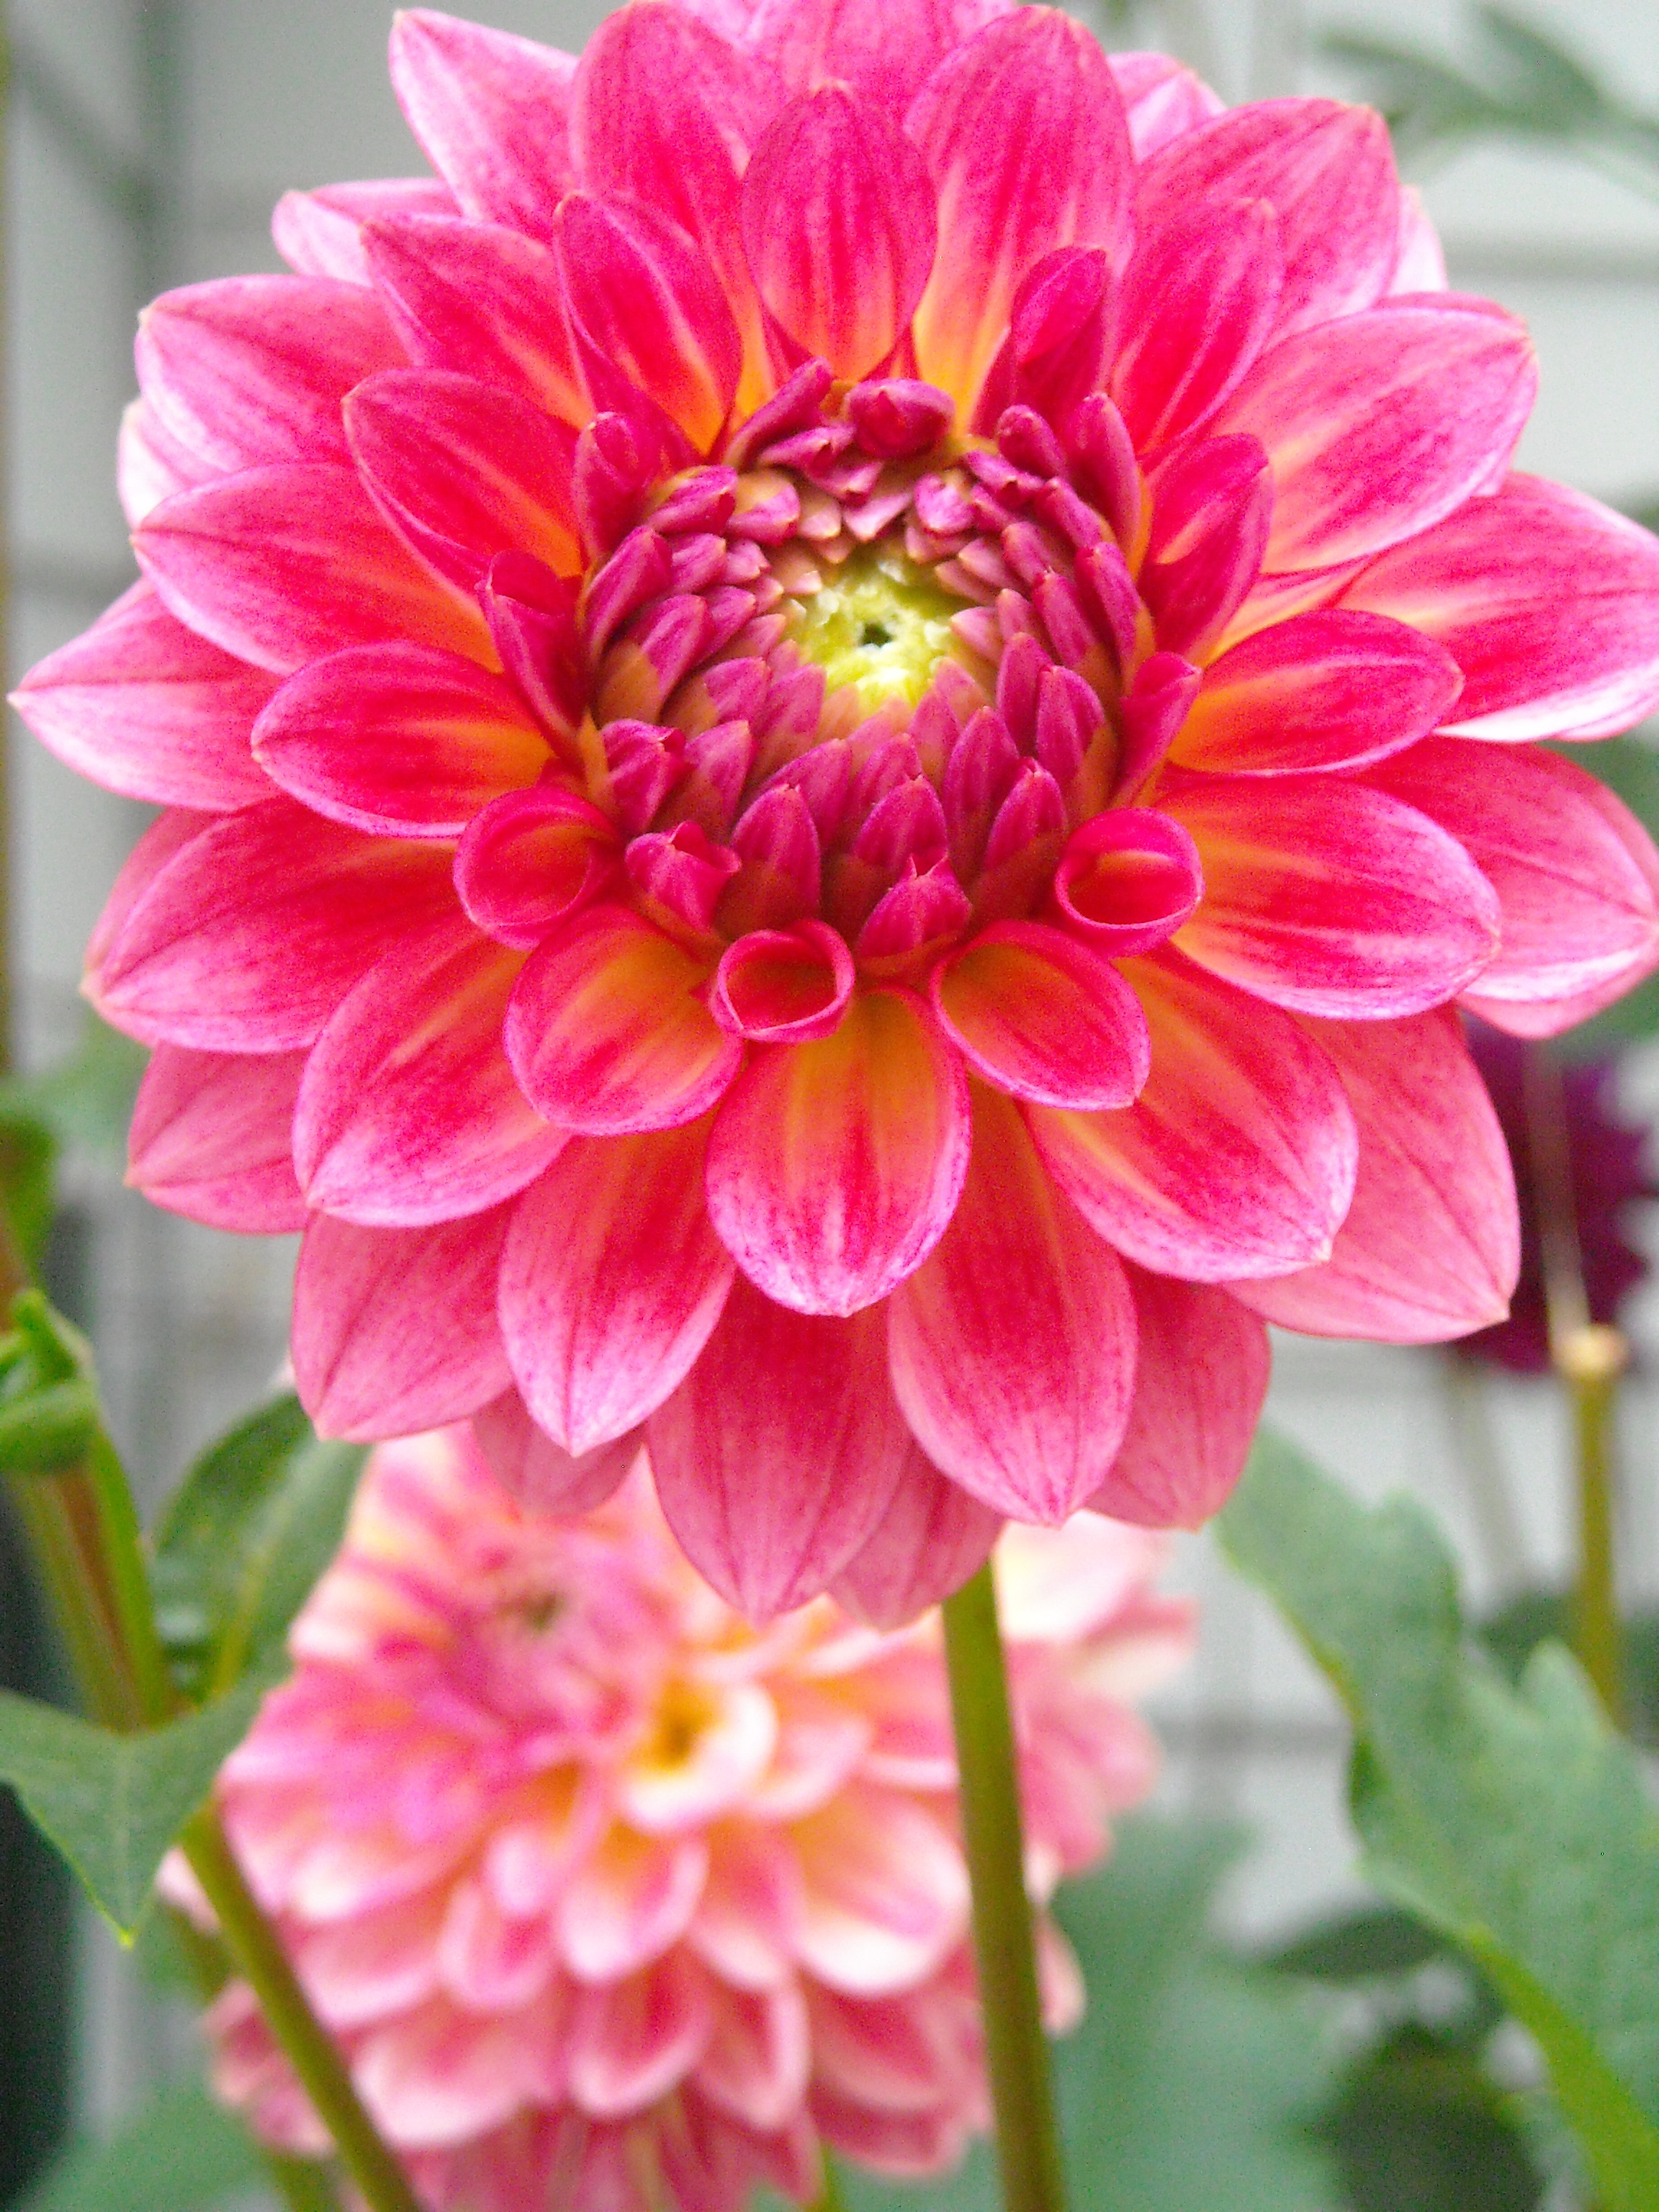
nature, blossom, plant, white, leaf, flower, purple, petal, bloom, summer, floral, spring, green, red, color, macro, fresh, botany, colorful, garden, pink, season, botanical, freshness, dahlia, gardening, bright, seasonal, delicate, vibrant, botanic, flowering plant, daisy family, city car, asterales, annual plant, land plant